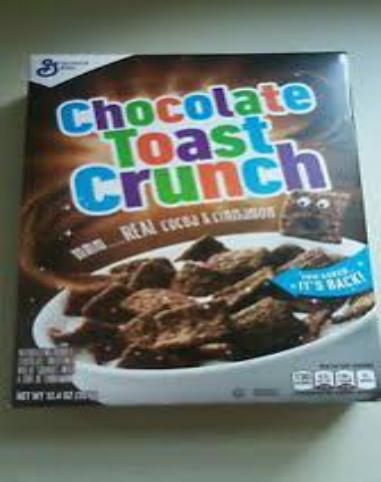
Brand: Chocolate Toast Crunch
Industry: Food